Financial City station

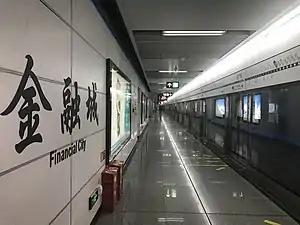

Financial City is a station on Line 1 of the Chengdu Metro in China.